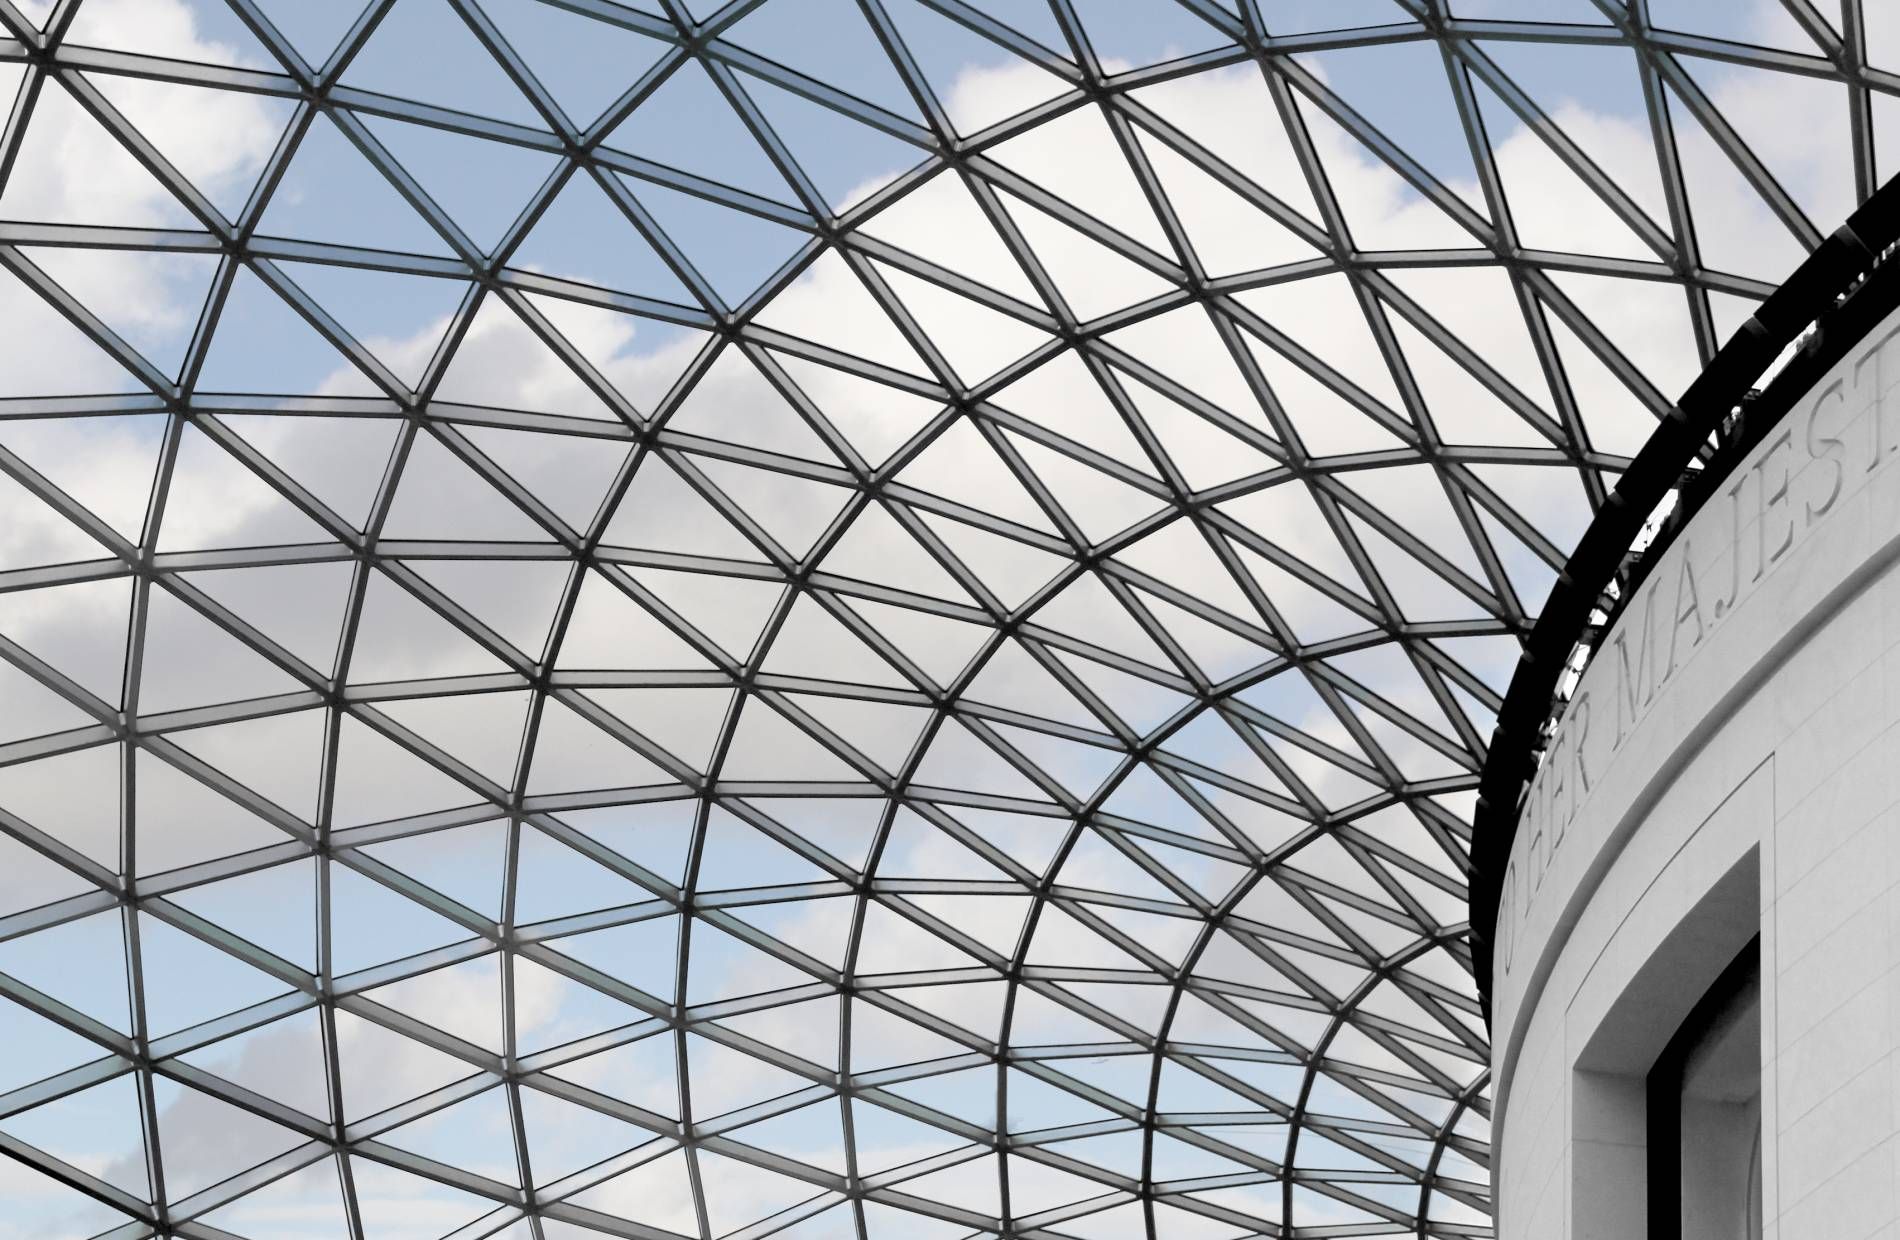
British Museum
The image shows the British Museum's geometric glass and steel roof, allowing natural light to filter through. A clear sky and a few clouds can be seen through the transparent glass. In the lower right corner, part of the museum building is visible. The contrast between the roof and the traditional building highlights a blend of ancient and modern architectural styles.
The lighting in the image is natural, coming from the sky. The glass panels allow sunlight to filter through, creating a bright atmosphere. The angle of the shot is slightly upward, highlighting the expanse of the glass ceiling and its design. This perspective makes the viewer feel as if they are looking up from inside the museum, beautifully showcasing the architectural details.
Labels: Window, Architecture, Building, Skylight, House, Housing, Roof, British Museum
Camera: Canon Canon EOS 600D
Lens: 18-270mm, Tamron AF 18-270mm f/3.5-6.3 Di II VC PZD
Aperture: F5.6
Exposure: 1/250 sec
ISO: 100
Focal length: 46.0 mm